Elan aqueduct

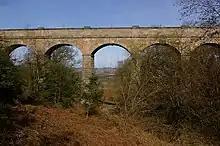
Elan aqueduct on the Deepwood Dingle Crossing, Bringewood

The Elan aqueduct crosses Wales and the Midlands of England, running eastwards from the Elan Valley Reservoirs in Mid Wales to Birmingham's Frankley Reservoir, carrying drinking water for Birmingham.